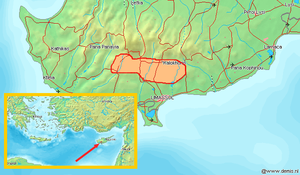
Le commandaria ou commanderia est un vin doux à la robe ambrée, élaboré à Chypre, au pied du massif du Troodos. Il est produit à base des cépages xynisteri et mavro, dont les grappes sont séchées au soleil.